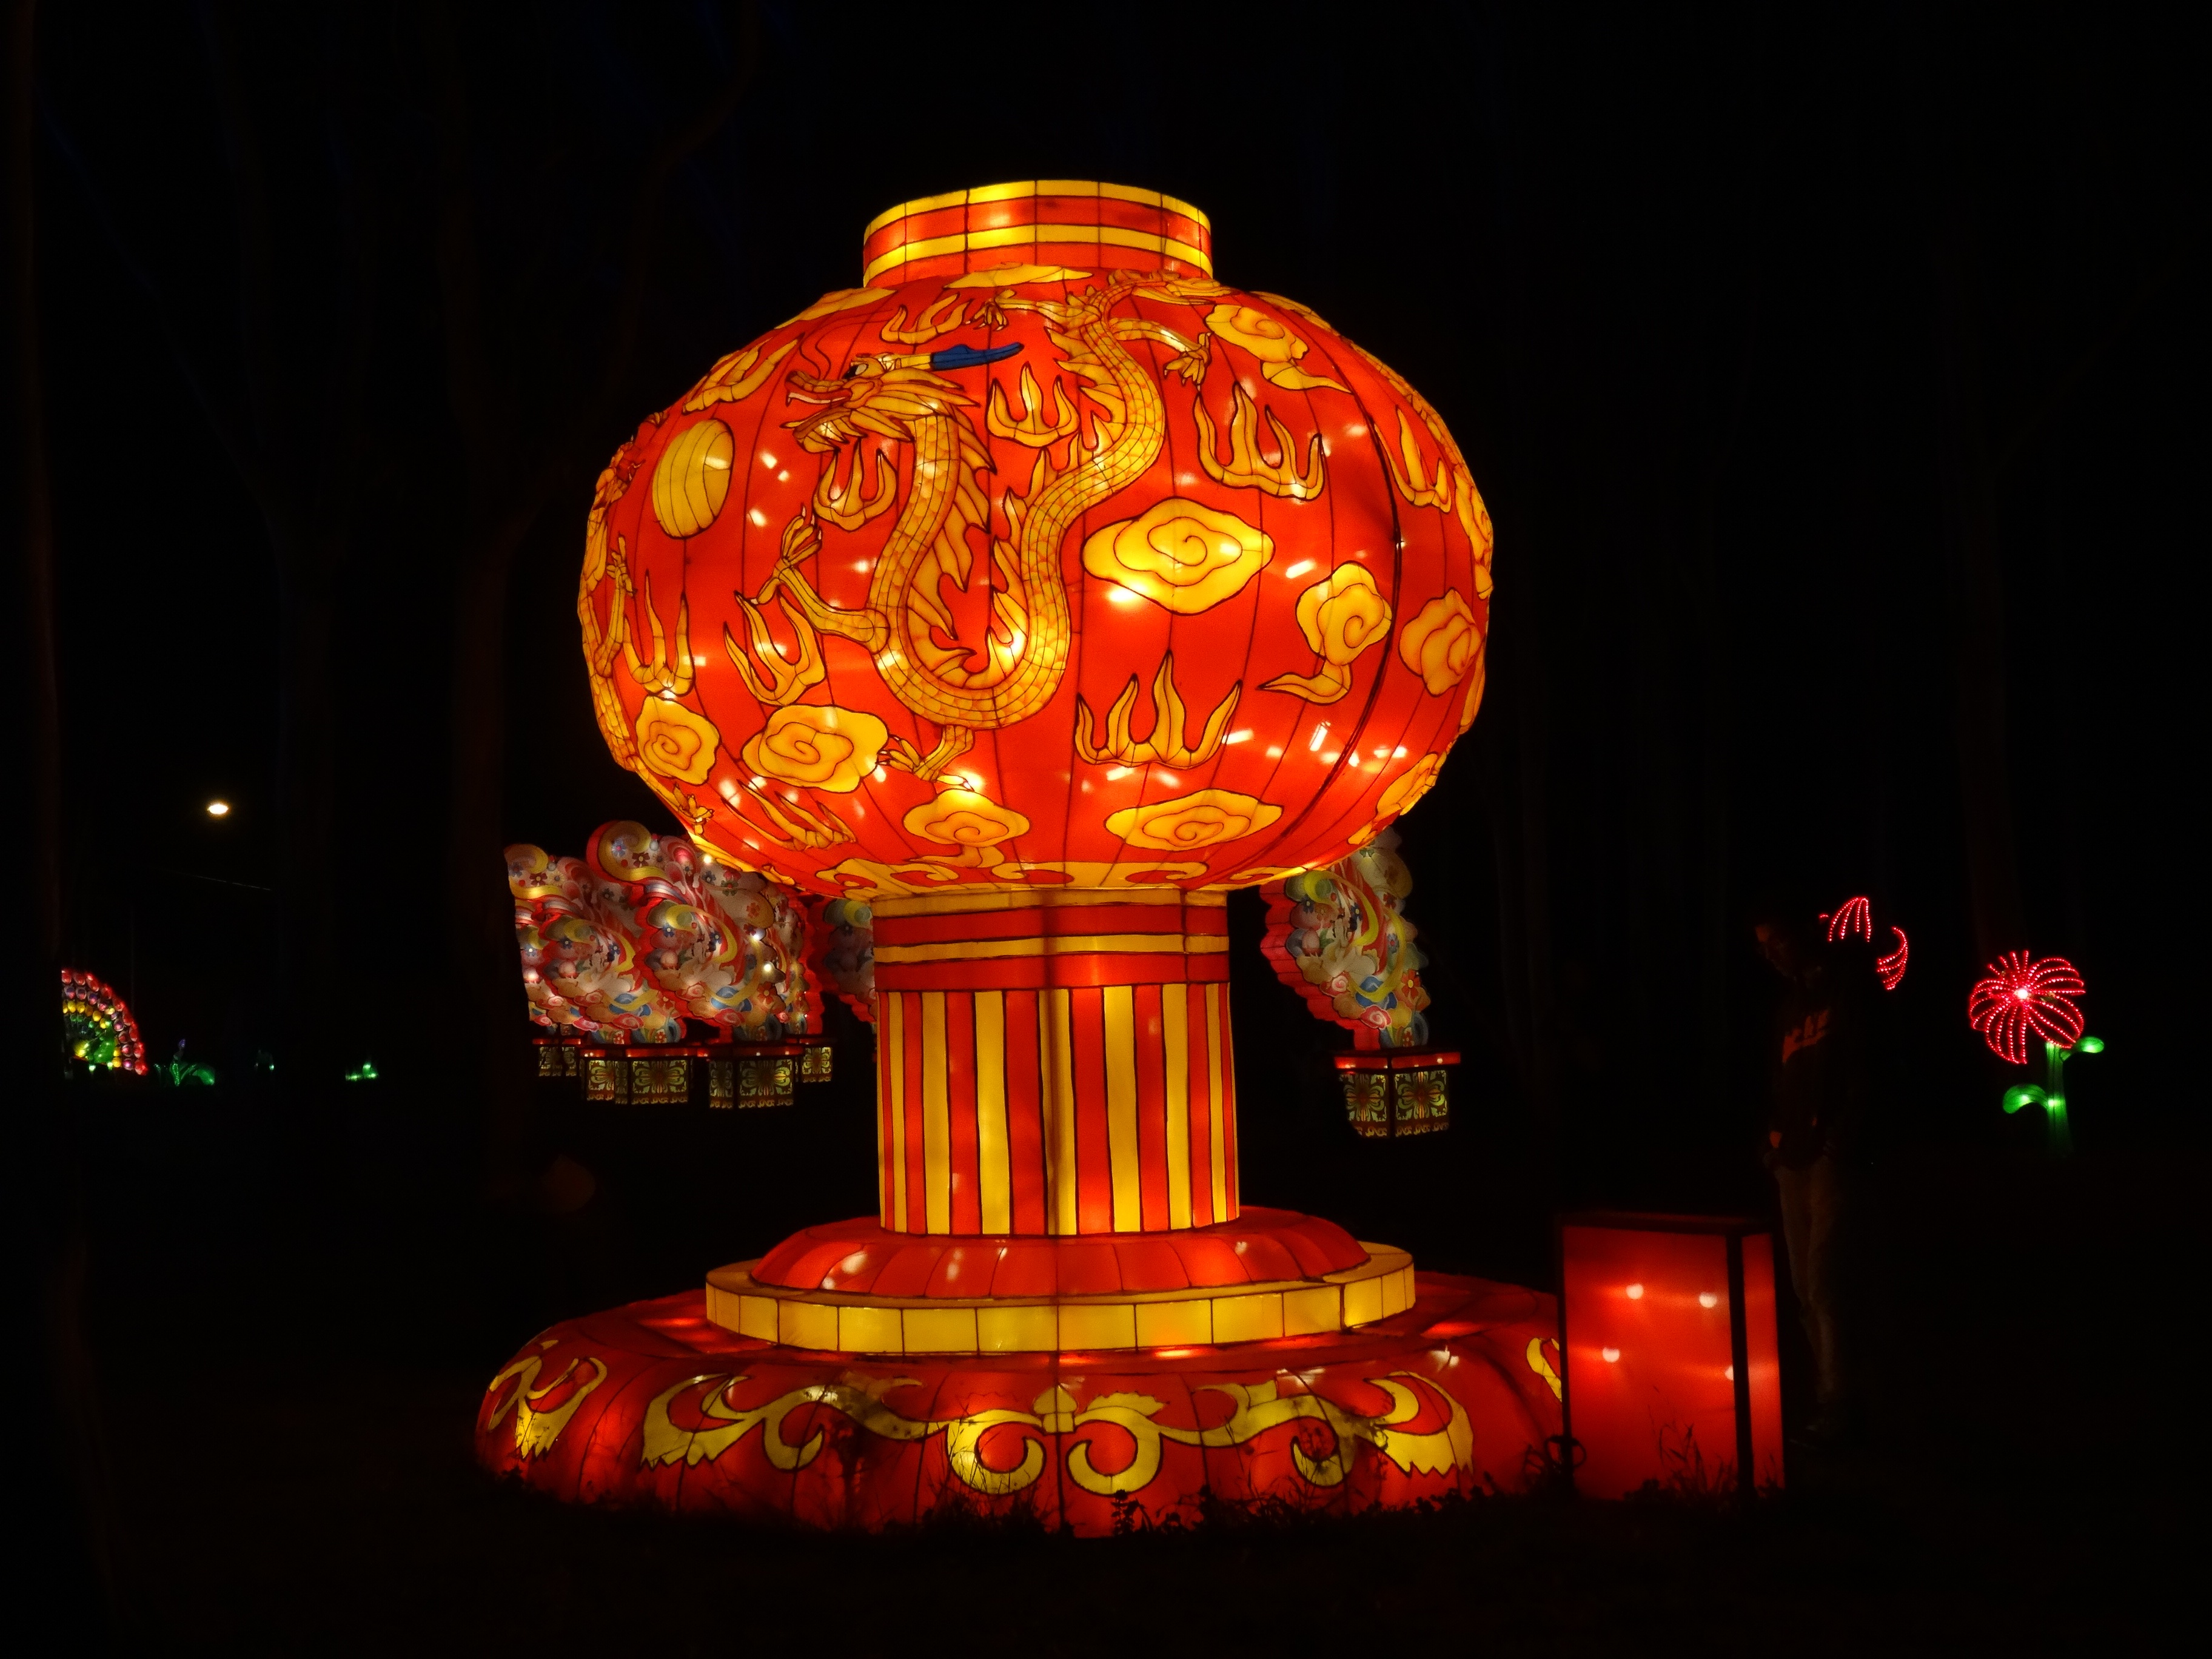
light, night, orange, lantern, lighting, celebrate, festival, lights, victoria, carving, festival of lights, mid autumn festival, giant chinese lantern, dandenong